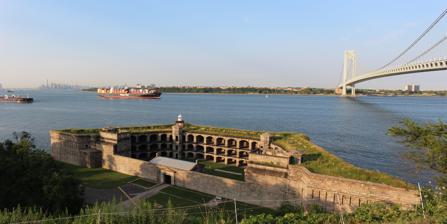
Building: Battery Weed
Country: Unknown
Year built: 1861
United States historic place Battery Weed U.S. National Register of Historic Places New York City Landmark No. 0379 Location Fort Wadsworth Reservation, New York, New York Coordinates 40°36′19″N 74°3′17″W / 40.60528°N 74.05472°W / 40.60528; -74.05472 Area less than 1-acre (4,000 m 2 ) Built 1845–1861 Architect Robert E. Lee , Joseph G. Totten Architectural style Third System of US fortifications NRHP reference No. 72000908 NYCL No. 0379 Significant dates Added to NRHP January 20, 1972 Designated NYCL October 12, 1967 Battery Weed is a four-tiered 19th century fortification guarding the Narrows , the main approach from the Atlantic Ocean to New York City . Located on the Staten Island waterfront on the west shore of the Narrows, directly across from Fort Hamilton and the now-destroyed Fort Lafayette in Brooklyn , the fort was intended to protect New York from attack by sea. When built, it was named Fort Richmond , as was a previous fort on the site. History Early 19th century The first fort on the site was built by the State of New York beginning in 1806, which was ready for service in 1808 though incomplete. This fort was built of red sandstone and named Fort Richmond, after the county in which Staten Island is located, which was named for Charles Lennox, 1st Duke of Richmond . It was protected on the landward side by the first Fort Tompkins , also built of red sandstone by the state. Fort Richmond was initially semicircular while Fort Tompkins was a regular pentagon with circular bastions, both very different from their Third System replacements. Although these forts were contemporary with the federal government's second system of seacoast fortifications , they were not part of the federal program. Federal rebuilding of Forts Richmond and Tompkins did not begin until 1847. This fort and others nearby were expanded and completed during the War of 1812 . Third system fort By 1835 Forts Richmond and Tompkins had deteriorated to the point that they were declared unfit for use, and the next year the federal government began a decade-long process of purchasing them. In 1847 total reconstructions of both forts began, under the federal third system of seacoast fortifications , an across-the-board program of new forts sparked by the burning of Washington, DC in the War of 1812. This program resulted in the forts that are present today. Some sources state that the new Forts Richmond and Tompkins were initially designed by Robert E. Lee during his tenure as post engineer at Fort Hamilton in the 1840s. Fort Richmond had one landward front and three seacoast fronts, with an unusual four tiers of cannon totaling 116 guns to seaward, plus 24 flank howitzers on the landward front. Among forts as completed, the four-tier arrangement was only duplicated in the United States by Castle Williams on Governors Island and Fort Point in San Francisco, California. The detailed design of the new Fort Richmond was by General Joseph G. Totten , and it was built between 1845 and 1861. In 1865 it was renamed Fort Wadsworth , after Brigadier General James Wadsworth , killed in the 1864 Battle of the Wilderness during the Civil War . Late 19th through early 20th century A mine casemate for controlling an underwater minefield was built in the fort in 1875 and was later re-used when mines became a standard part of the harbor defenses in the 1890s. At that time numerous new gun batteries were built near the fort under the Endicott Program for the Harbor Defenses of New York . Part of that program was a renaming of the entire fortified area at the Narrows on Staten Island as Fort Wadsworth, with the former Fort Richmond becoming Battery Weed, in General Order No. 16 of 4 February 1902. Battery Weed was named for Brigadier General Stephen H. Weed , killed at Gettysburg in 1863. In 1903, a small lighthouse was built atop Battery Weed. Its light was visible for 14 nautical miles (26 km). When the Verrazano-Narrows Bridge opened in 1965 the lighthouse became obsolete. Dark for many years, it was restored and converted to solar power by volunteers in 2005. Present Fort Wadsworth was an active military base until 1994, operated by the U.S. Navy for its final few years. In 1995, Battery Weed, along with the rest of Fort Wadsworth, was transferred to the care of the National Park Service as part of the Gateway National Recreation Area . Battery Weed's interior is open to the public on park ranger escorted tours only, although its exterior can be viewed at all times. A 10-inch smoothbore Rodman gun is preserved in the fort. 360 degree panoramic view of the interior of Battery Weed in 2016 See also Fort Wadsworth List of New York City Designated Landmarks in Staten Island National Register of Historic Places listings in Richmond County, New York Fort Randolph (Panama) , which has a two-gun Battery Weed References